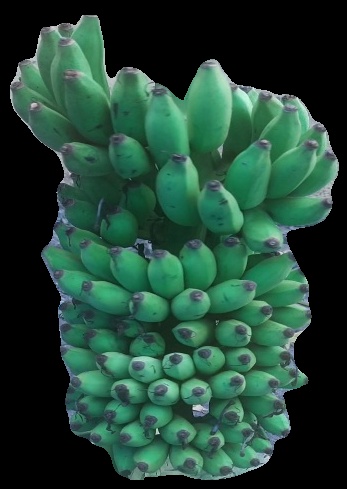
Variety: elakki-bale
Grade: grade2